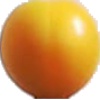
Label: cherry_wax_yellow